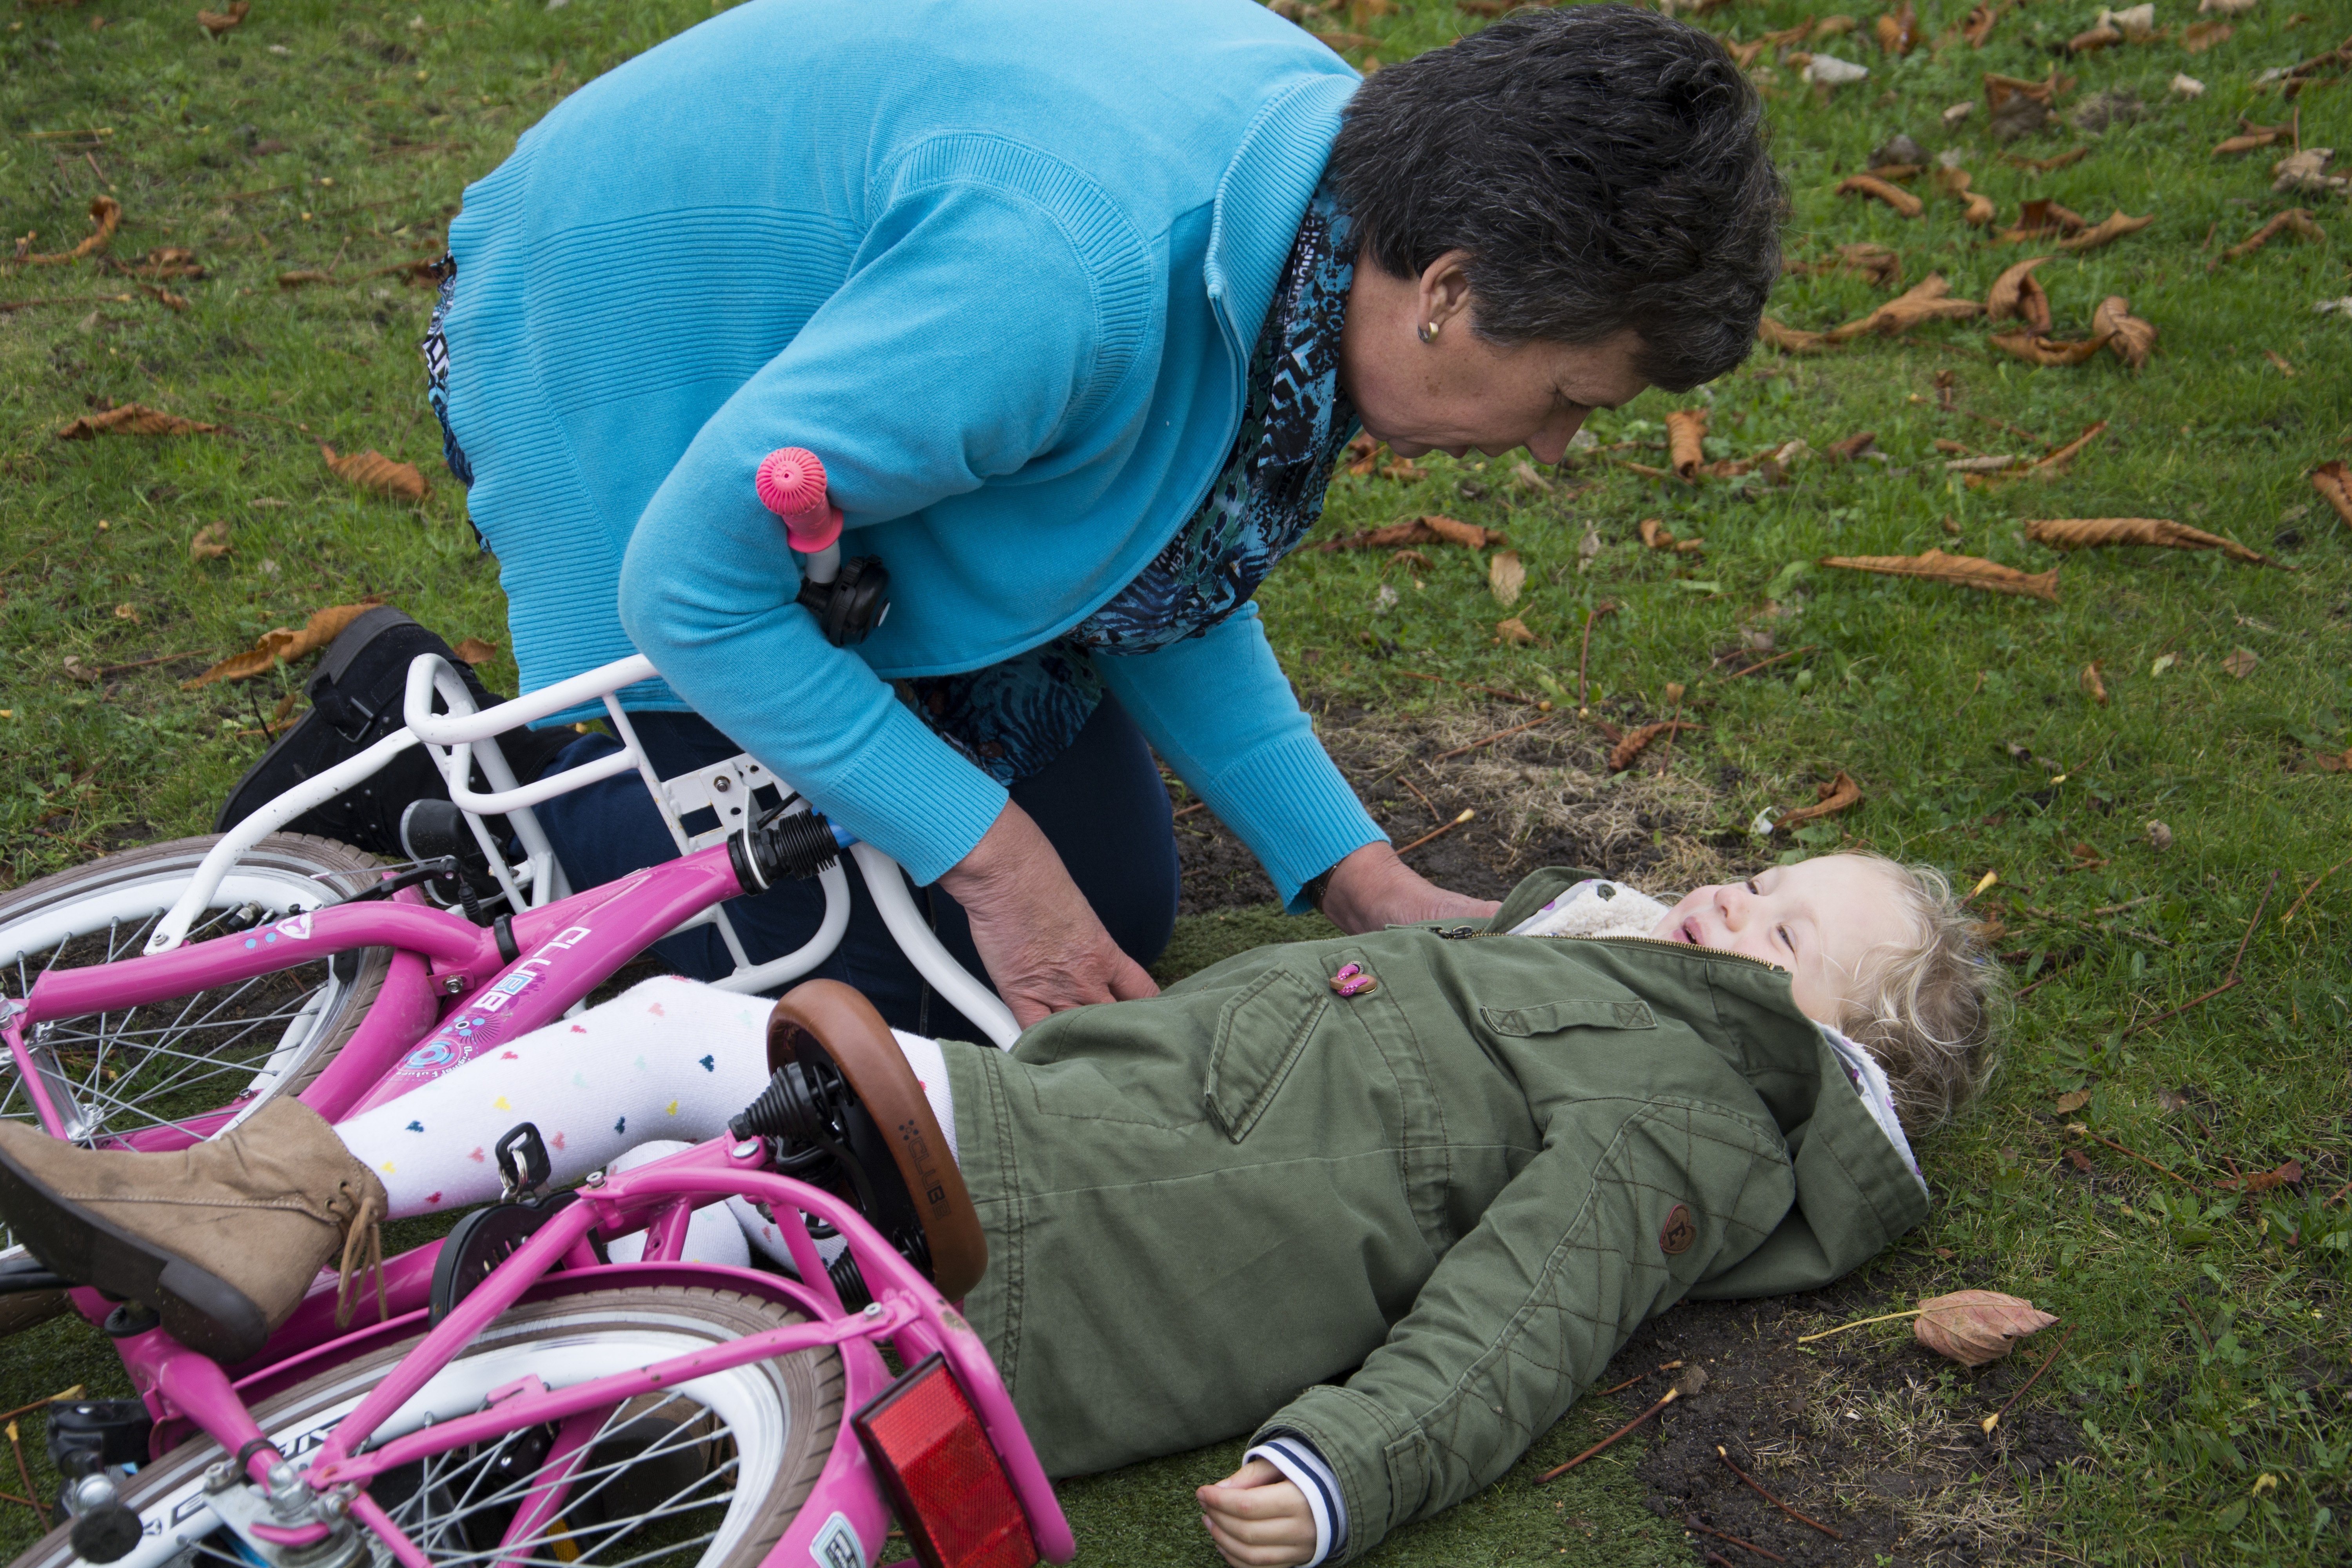
bicycle, vehicle, drive, child, grandmother, sports equipment, mountain bike, help, cycling, children, pain, crying, cases, first aid